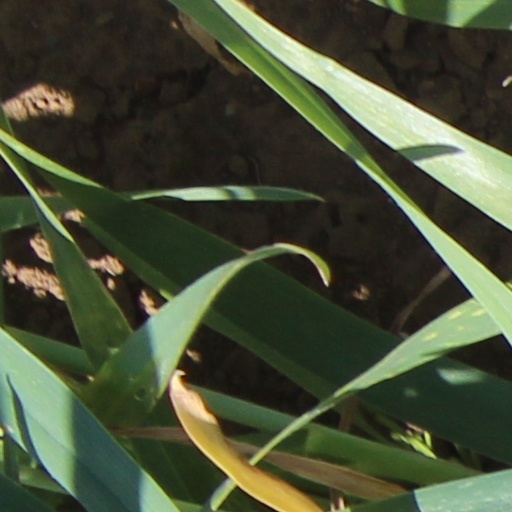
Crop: wheat